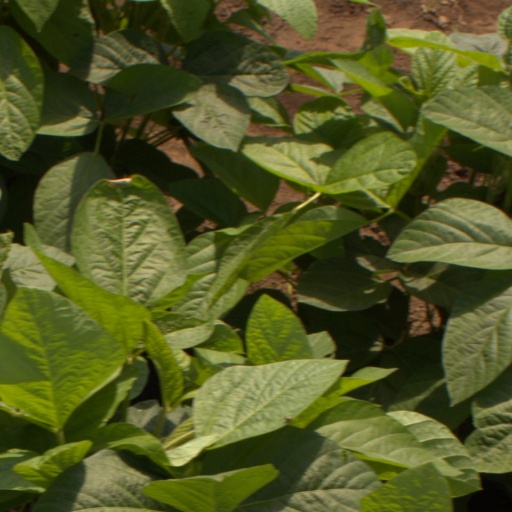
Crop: soybean